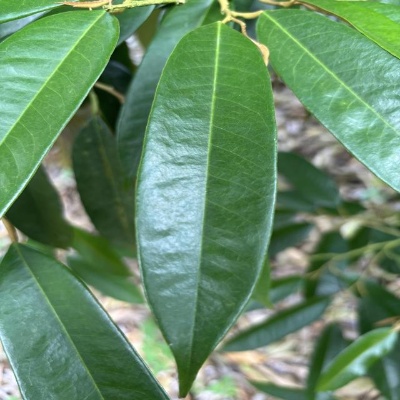
Label: Leaf_Healthy